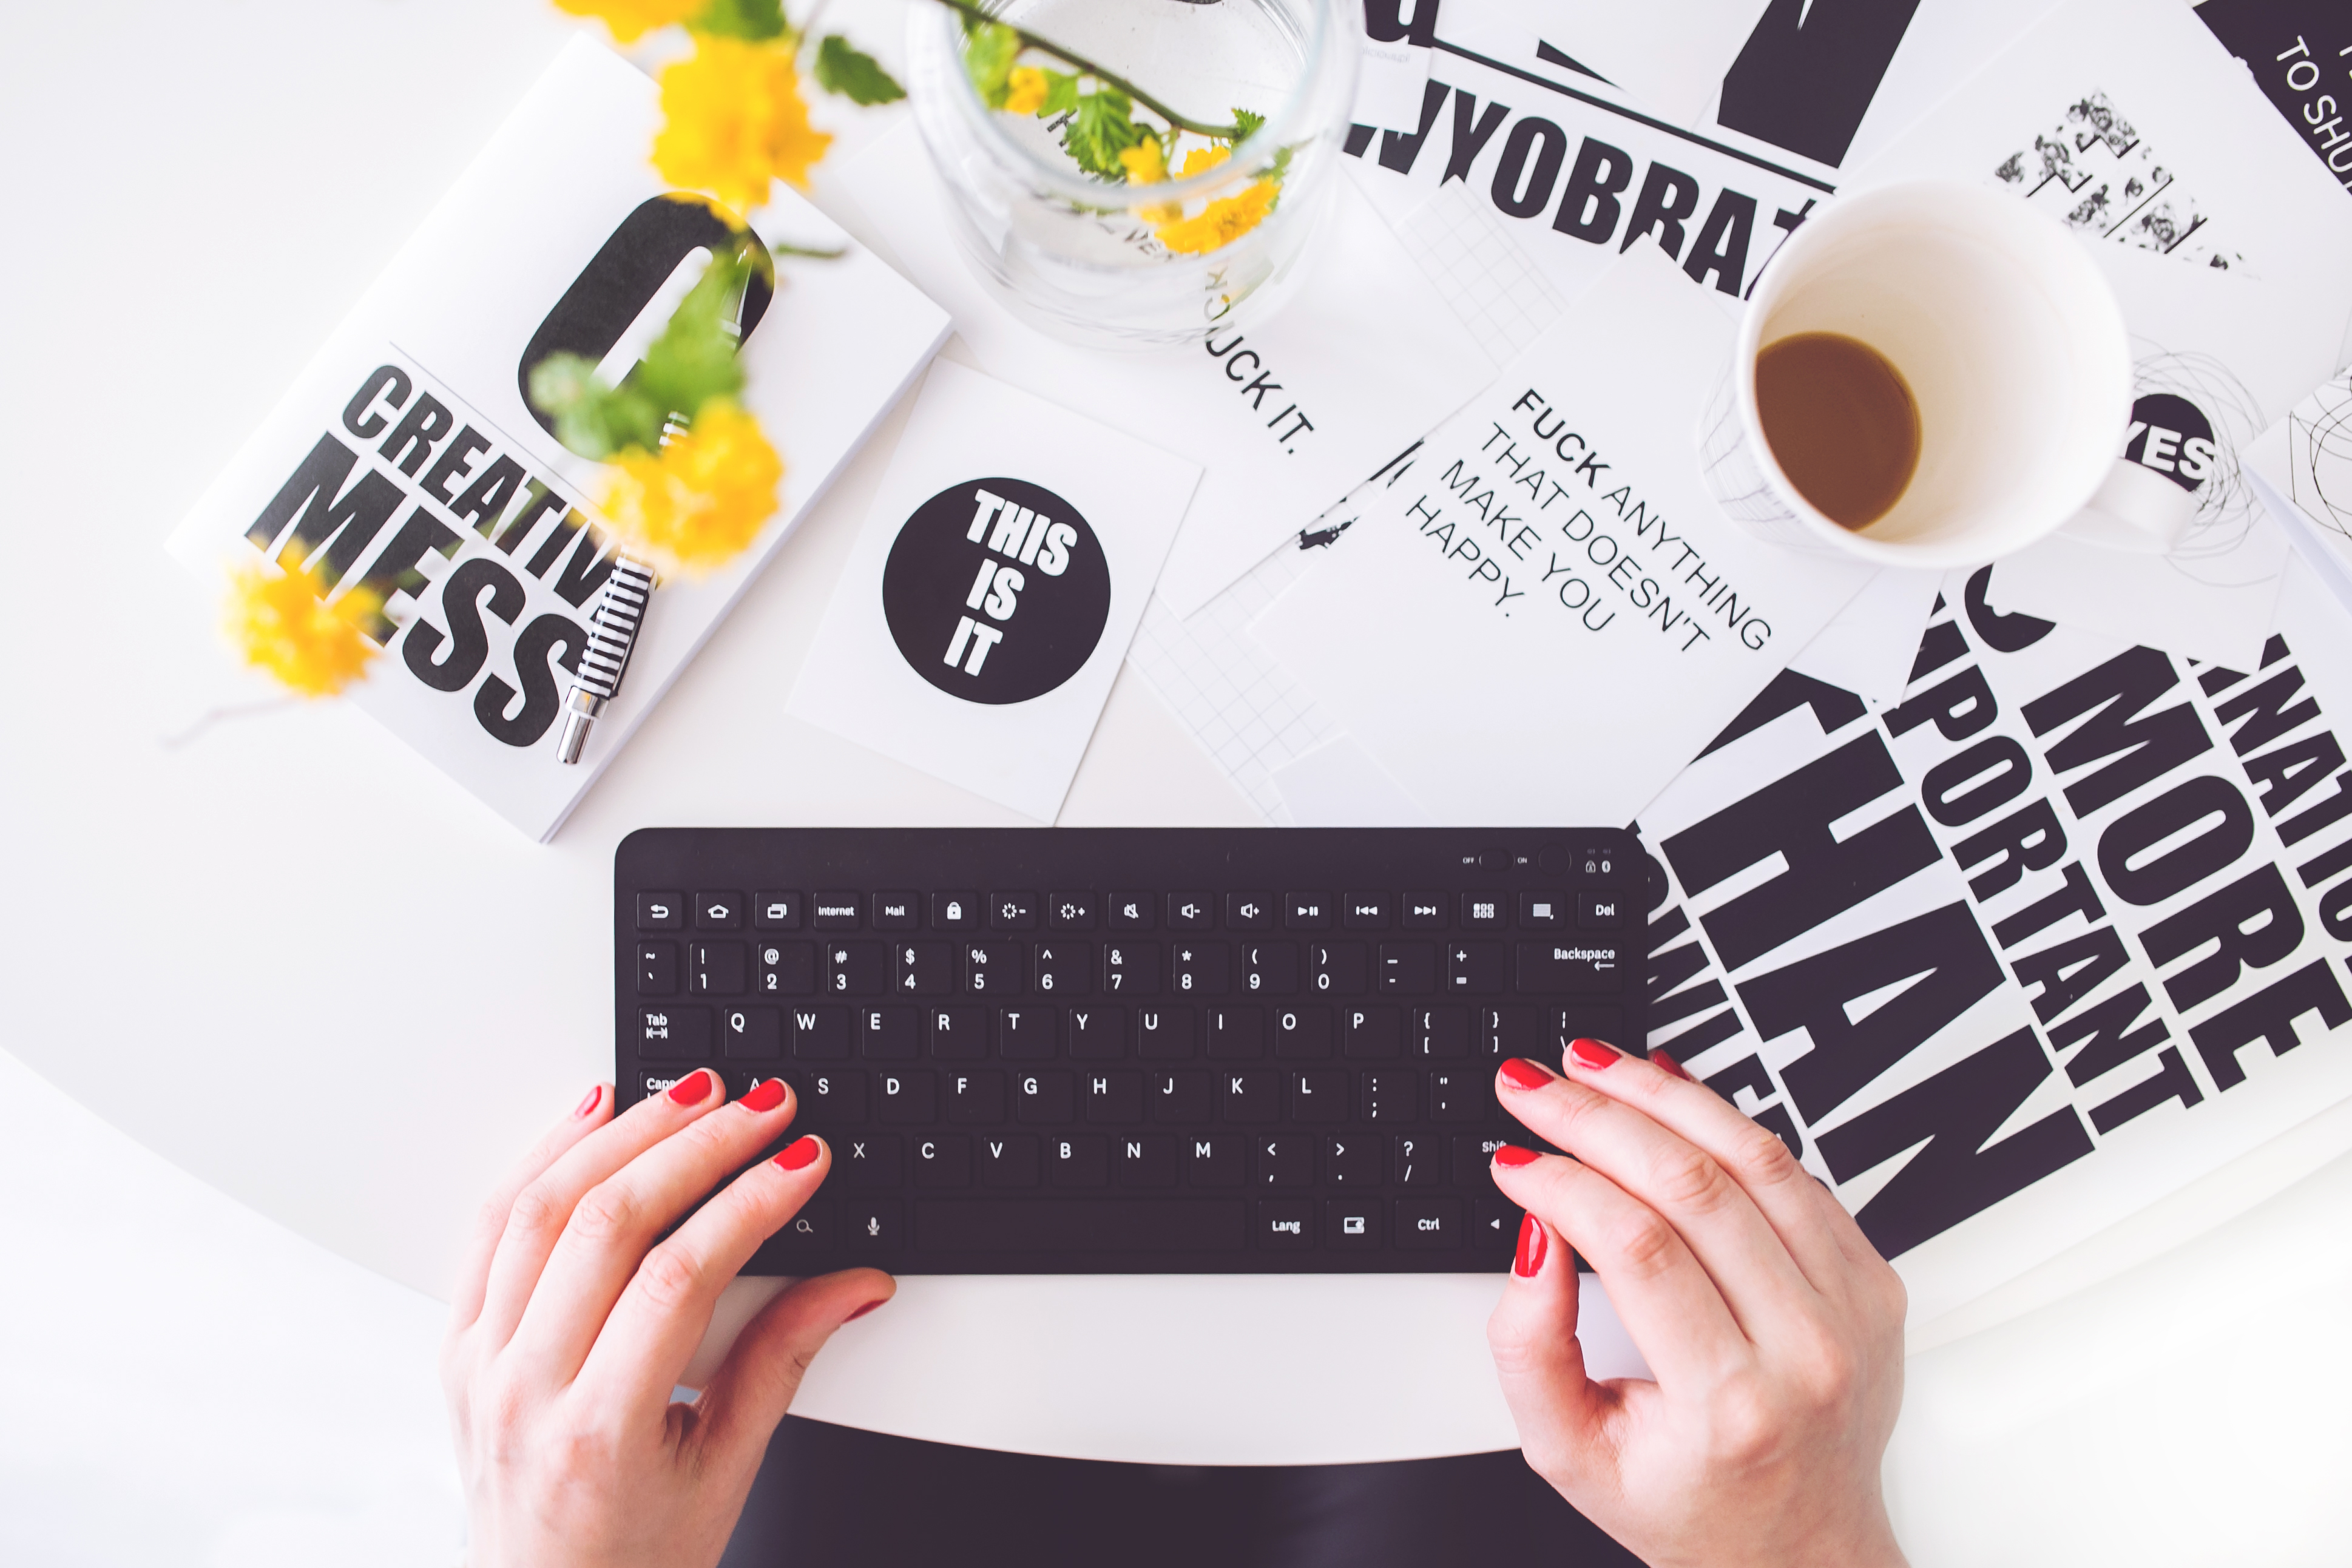
writing, work, hand, typing, working, creative, girl, woman, keyboard, advertising, pattern, red, typography, workspace, writer, black, blogging, write, brand, creativity, design, hands, words, blogger, nails, mess, workplace, graphic design, red nails